Reid Hall

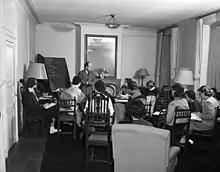
Reid Hall

Reid Hall is a complex of academic facilities owned and operated by Columbia University that is located in the Montparnasse quartier of Paris, France. It houses the Columbia University Institute for Scholars in addition to various graduate and undergraduate divisions of over a dozen Anglophone colleges and universities. For over a century, Reid Hall has served as a link between the academic communities of the United States and France.